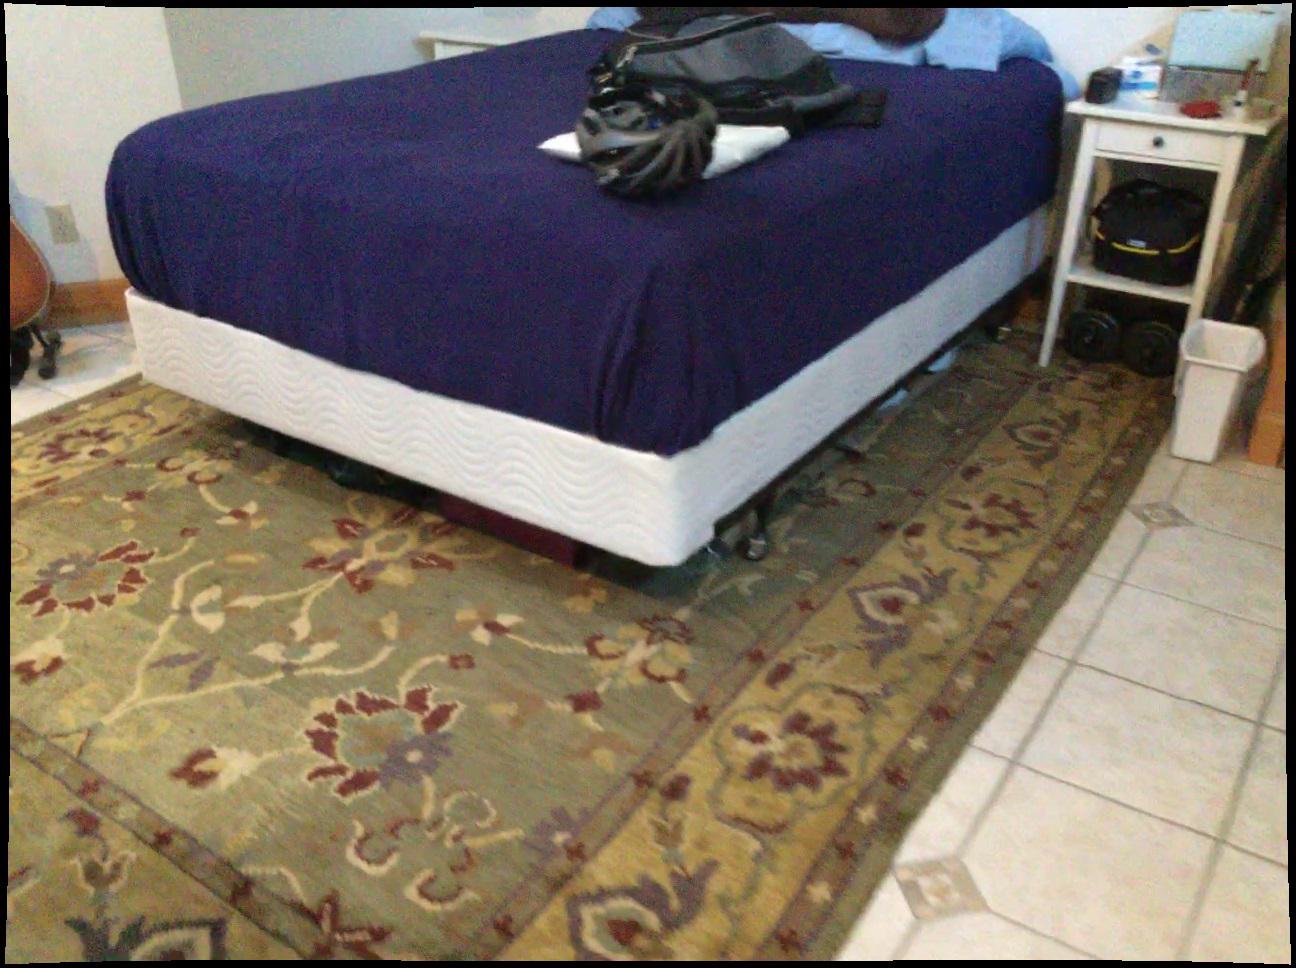
Question: Can the desk fit behind the basket from the camera's perspective? Final answer should be yes or no.
Answer: Yes